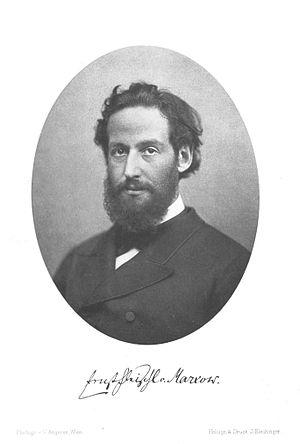
Sigmund Freud [sigmund fʁ̥øːd] ou [fʁœjd], né Sigismund Schlomo Freud le 6 mai 1856 à Freiberg et mort le 23 septembre 1939 à Londres, est un neurologue autrichien, fondateur de la psychanalyse.